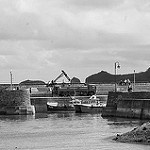
Label: B & W